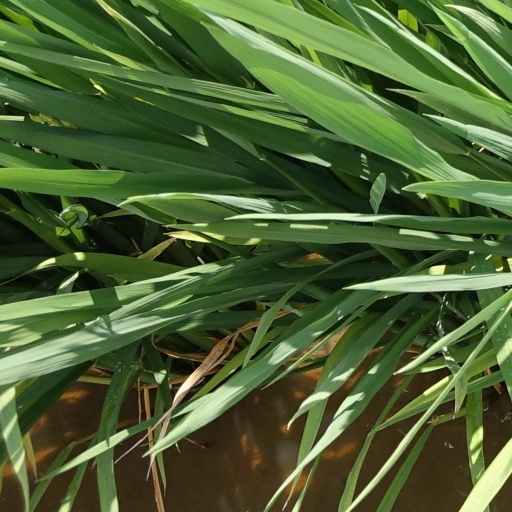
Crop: rice